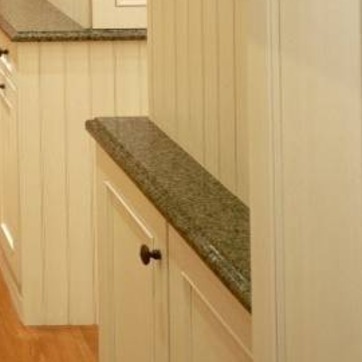
Material: polishedstone